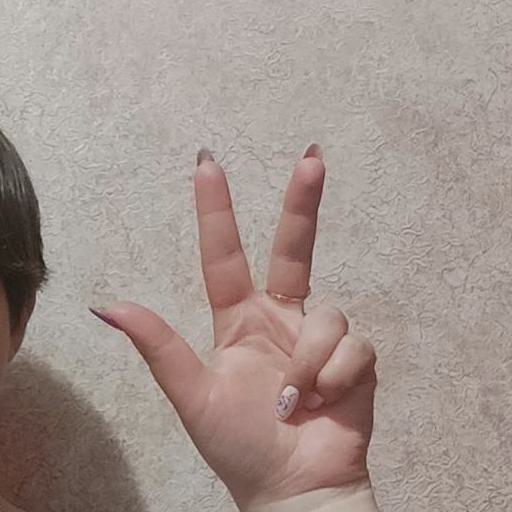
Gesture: three2